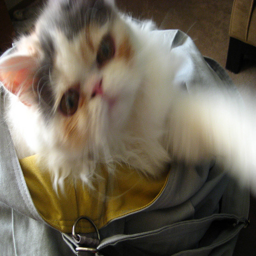
A fluffy cat laying on top of a jacket.
A white kitten sticking out of a gray bag.
A kitten bats at something while lying on clothes.
A fluffy cat is peeking out of a pocket book.
A close up view of a cat inside a handbag.